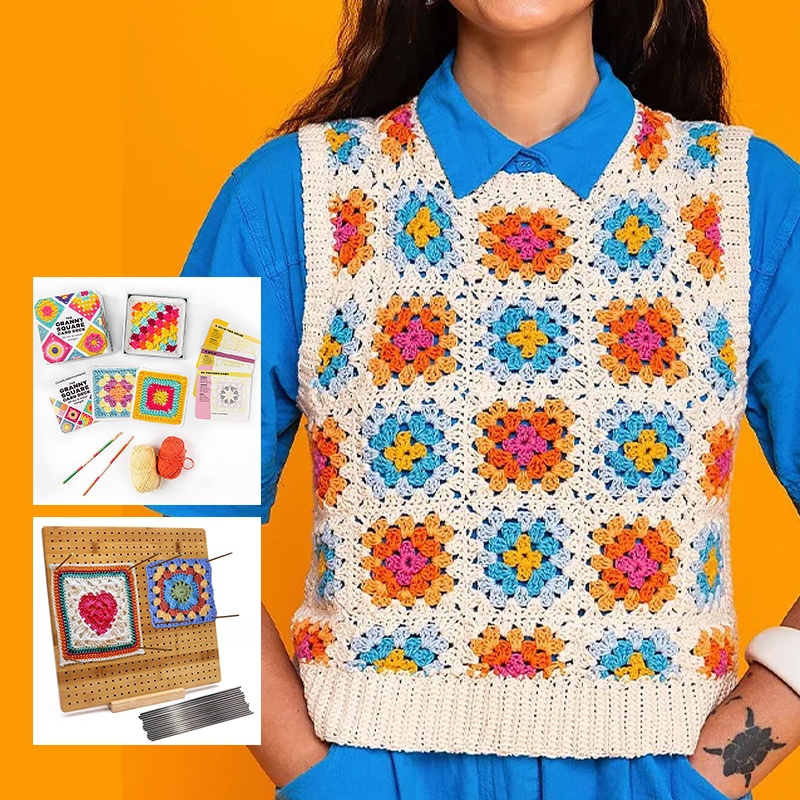
Crochet Blocking Board With Pegs
💖🌸 Enhance your crochet experience and produce stunning, well-shaped pieces every time. CLASSIC STYLE-Crochet Blocking Board With Pegs Perfect Shaping: Easily pin and shape your projects for crisp, professional results. Versatile Design: Features adjustable pegs and a grid for various sizes and shapes. Durable & Portable: High-quality, lightweight construction for crafting on the go. NEW ARRIVED- Knitting hook square card deck 🌟Instant Reference: Easy-to-read cards for quick information at your fingertips. 🌟Portable Design: Compact and travel-friendly for on-the-go knitting. 🌟Durable and Long-Lasting: Made with high-quality materials to withstand frequent use. SPECIFICATIONS: Material: Wood / Paper Color: as the picture shows PACKAGE INCLUDES: 1 Set Crochet Blocking Board With Pegs or 1 Box * Knitting hook square card deck
Brand: cliprain
Category: Arts & Entertainment > Hobbies & Creative Arts > Arts & Crafts > Art & Crafting Tools > Blocking Mats > Grid Blocking Mats